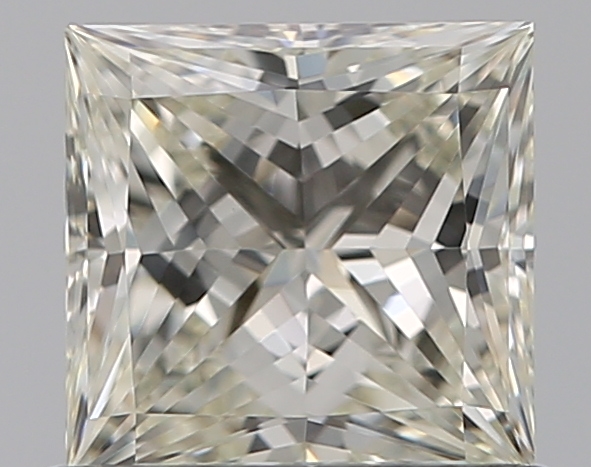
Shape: princess
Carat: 0.7
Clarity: VS1
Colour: K
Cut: EX
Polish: EX
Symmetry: VG
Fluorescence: F
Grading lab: GIA
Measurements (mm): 5.08 x 4.98 x 3.31